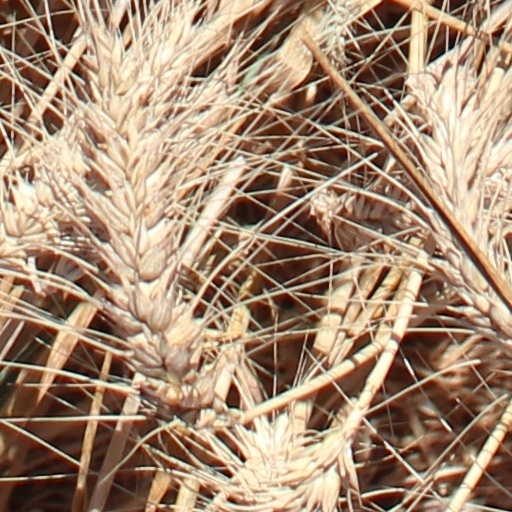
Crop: wheat